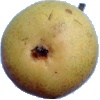
Label: Pear 2